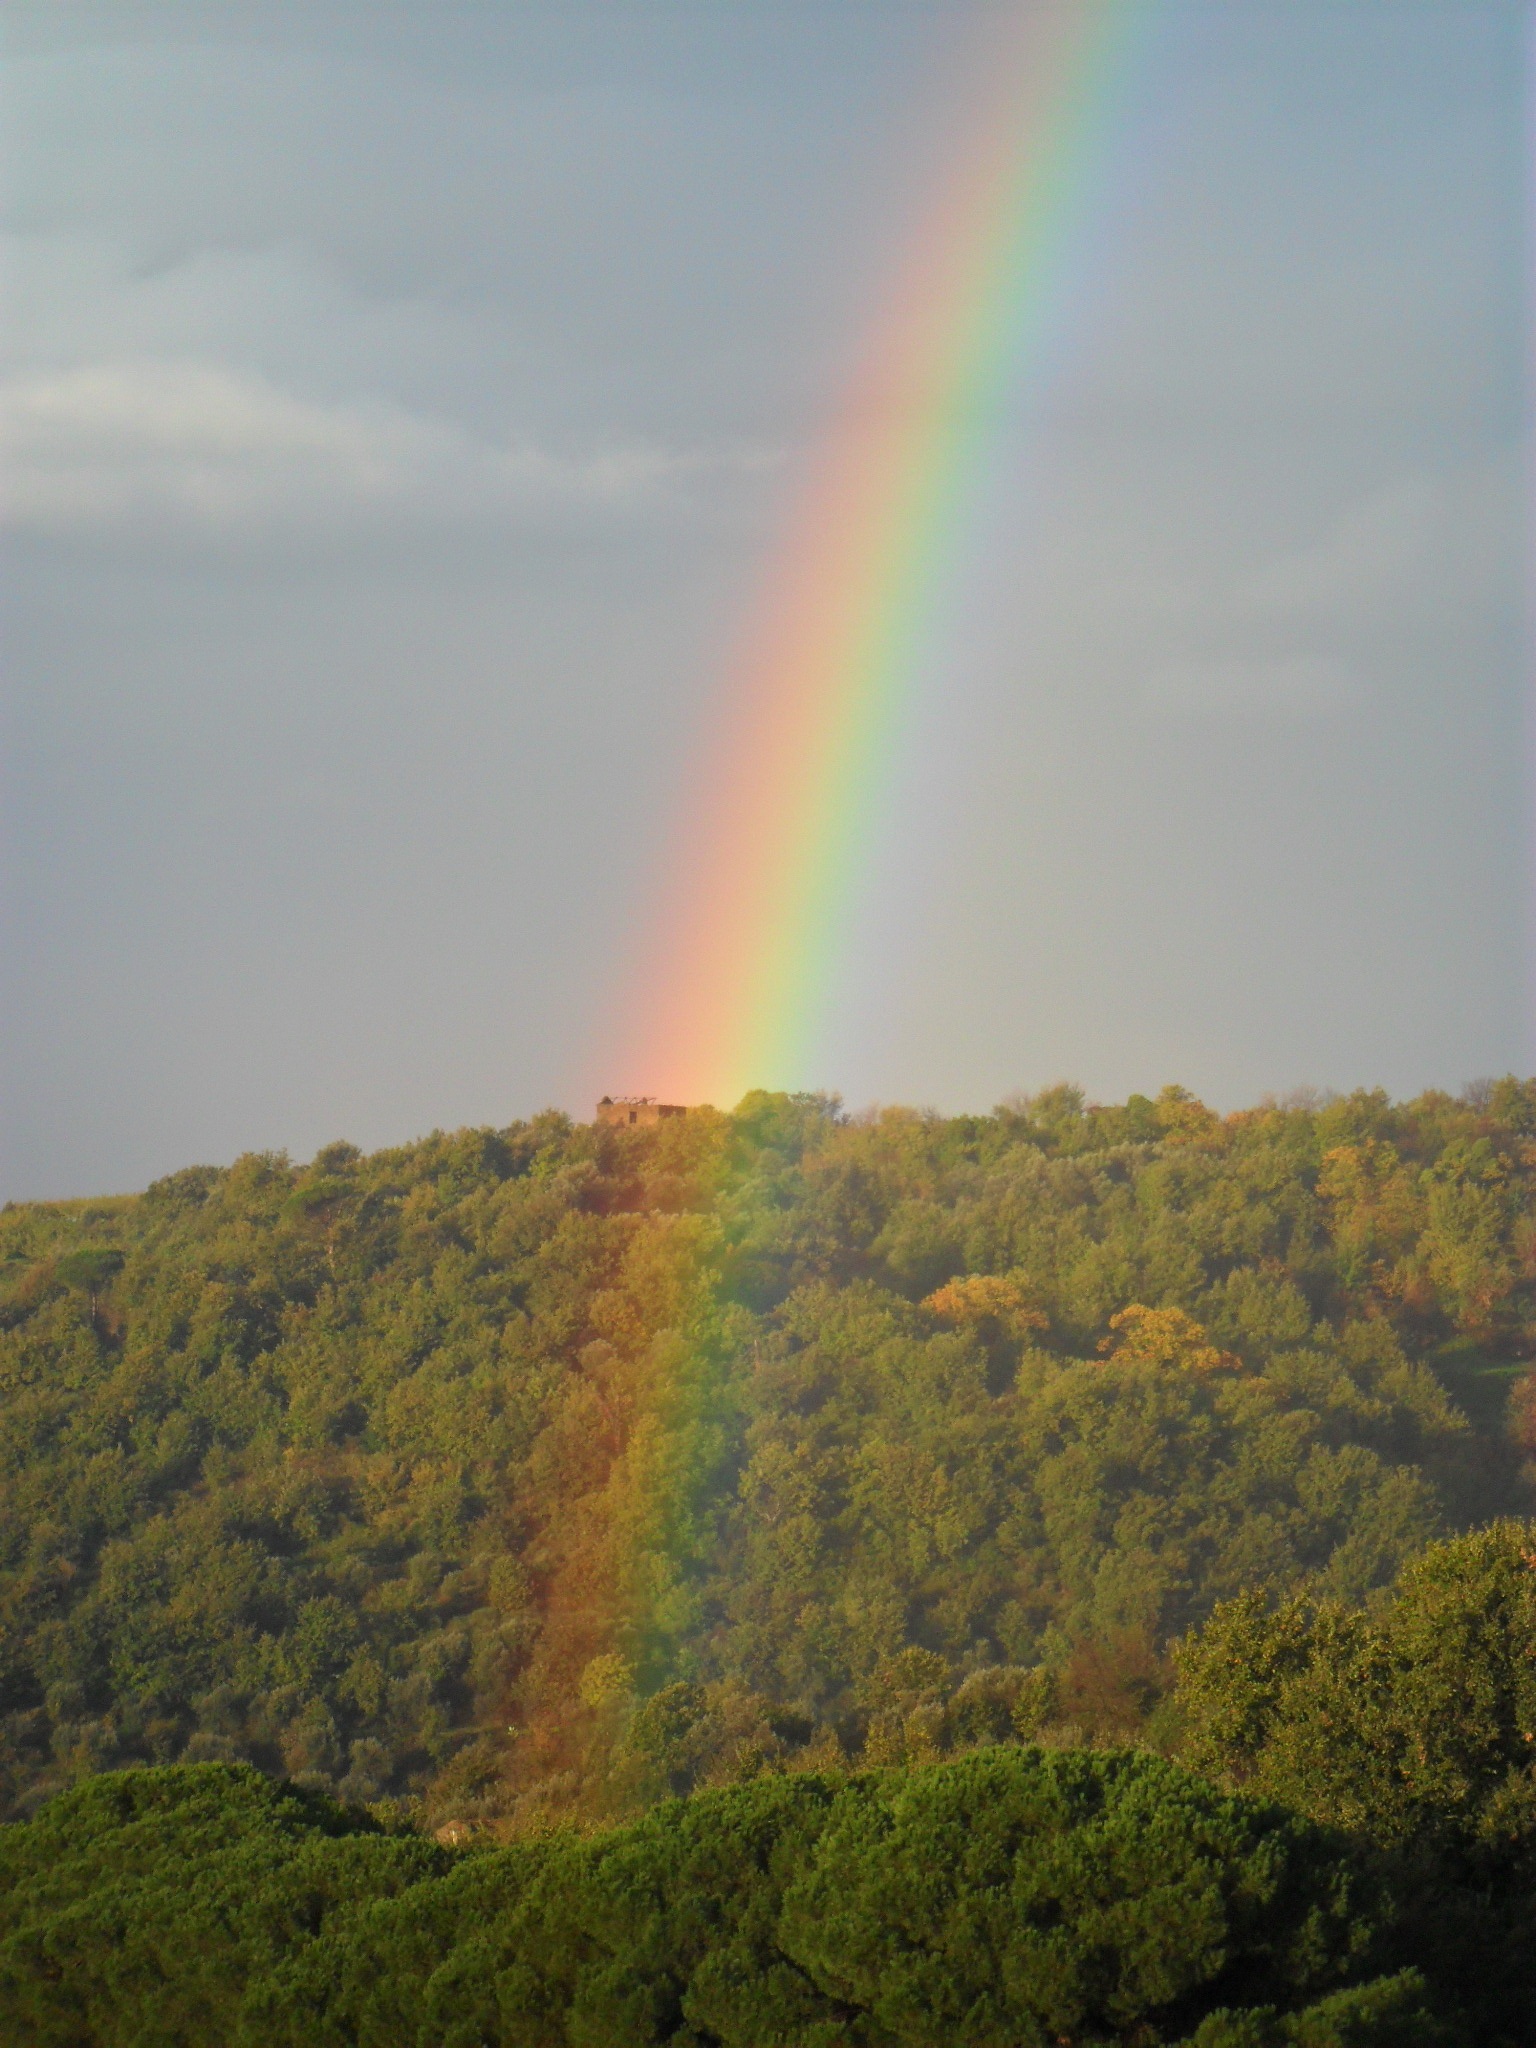
nature, horizon, mountain, cloud, sky, sunlight, morning, hill, dawn, atmosphere, plain, rainbow, colors, meteorological phenomenon, atmospheric phenomenon, atmosphere of earth